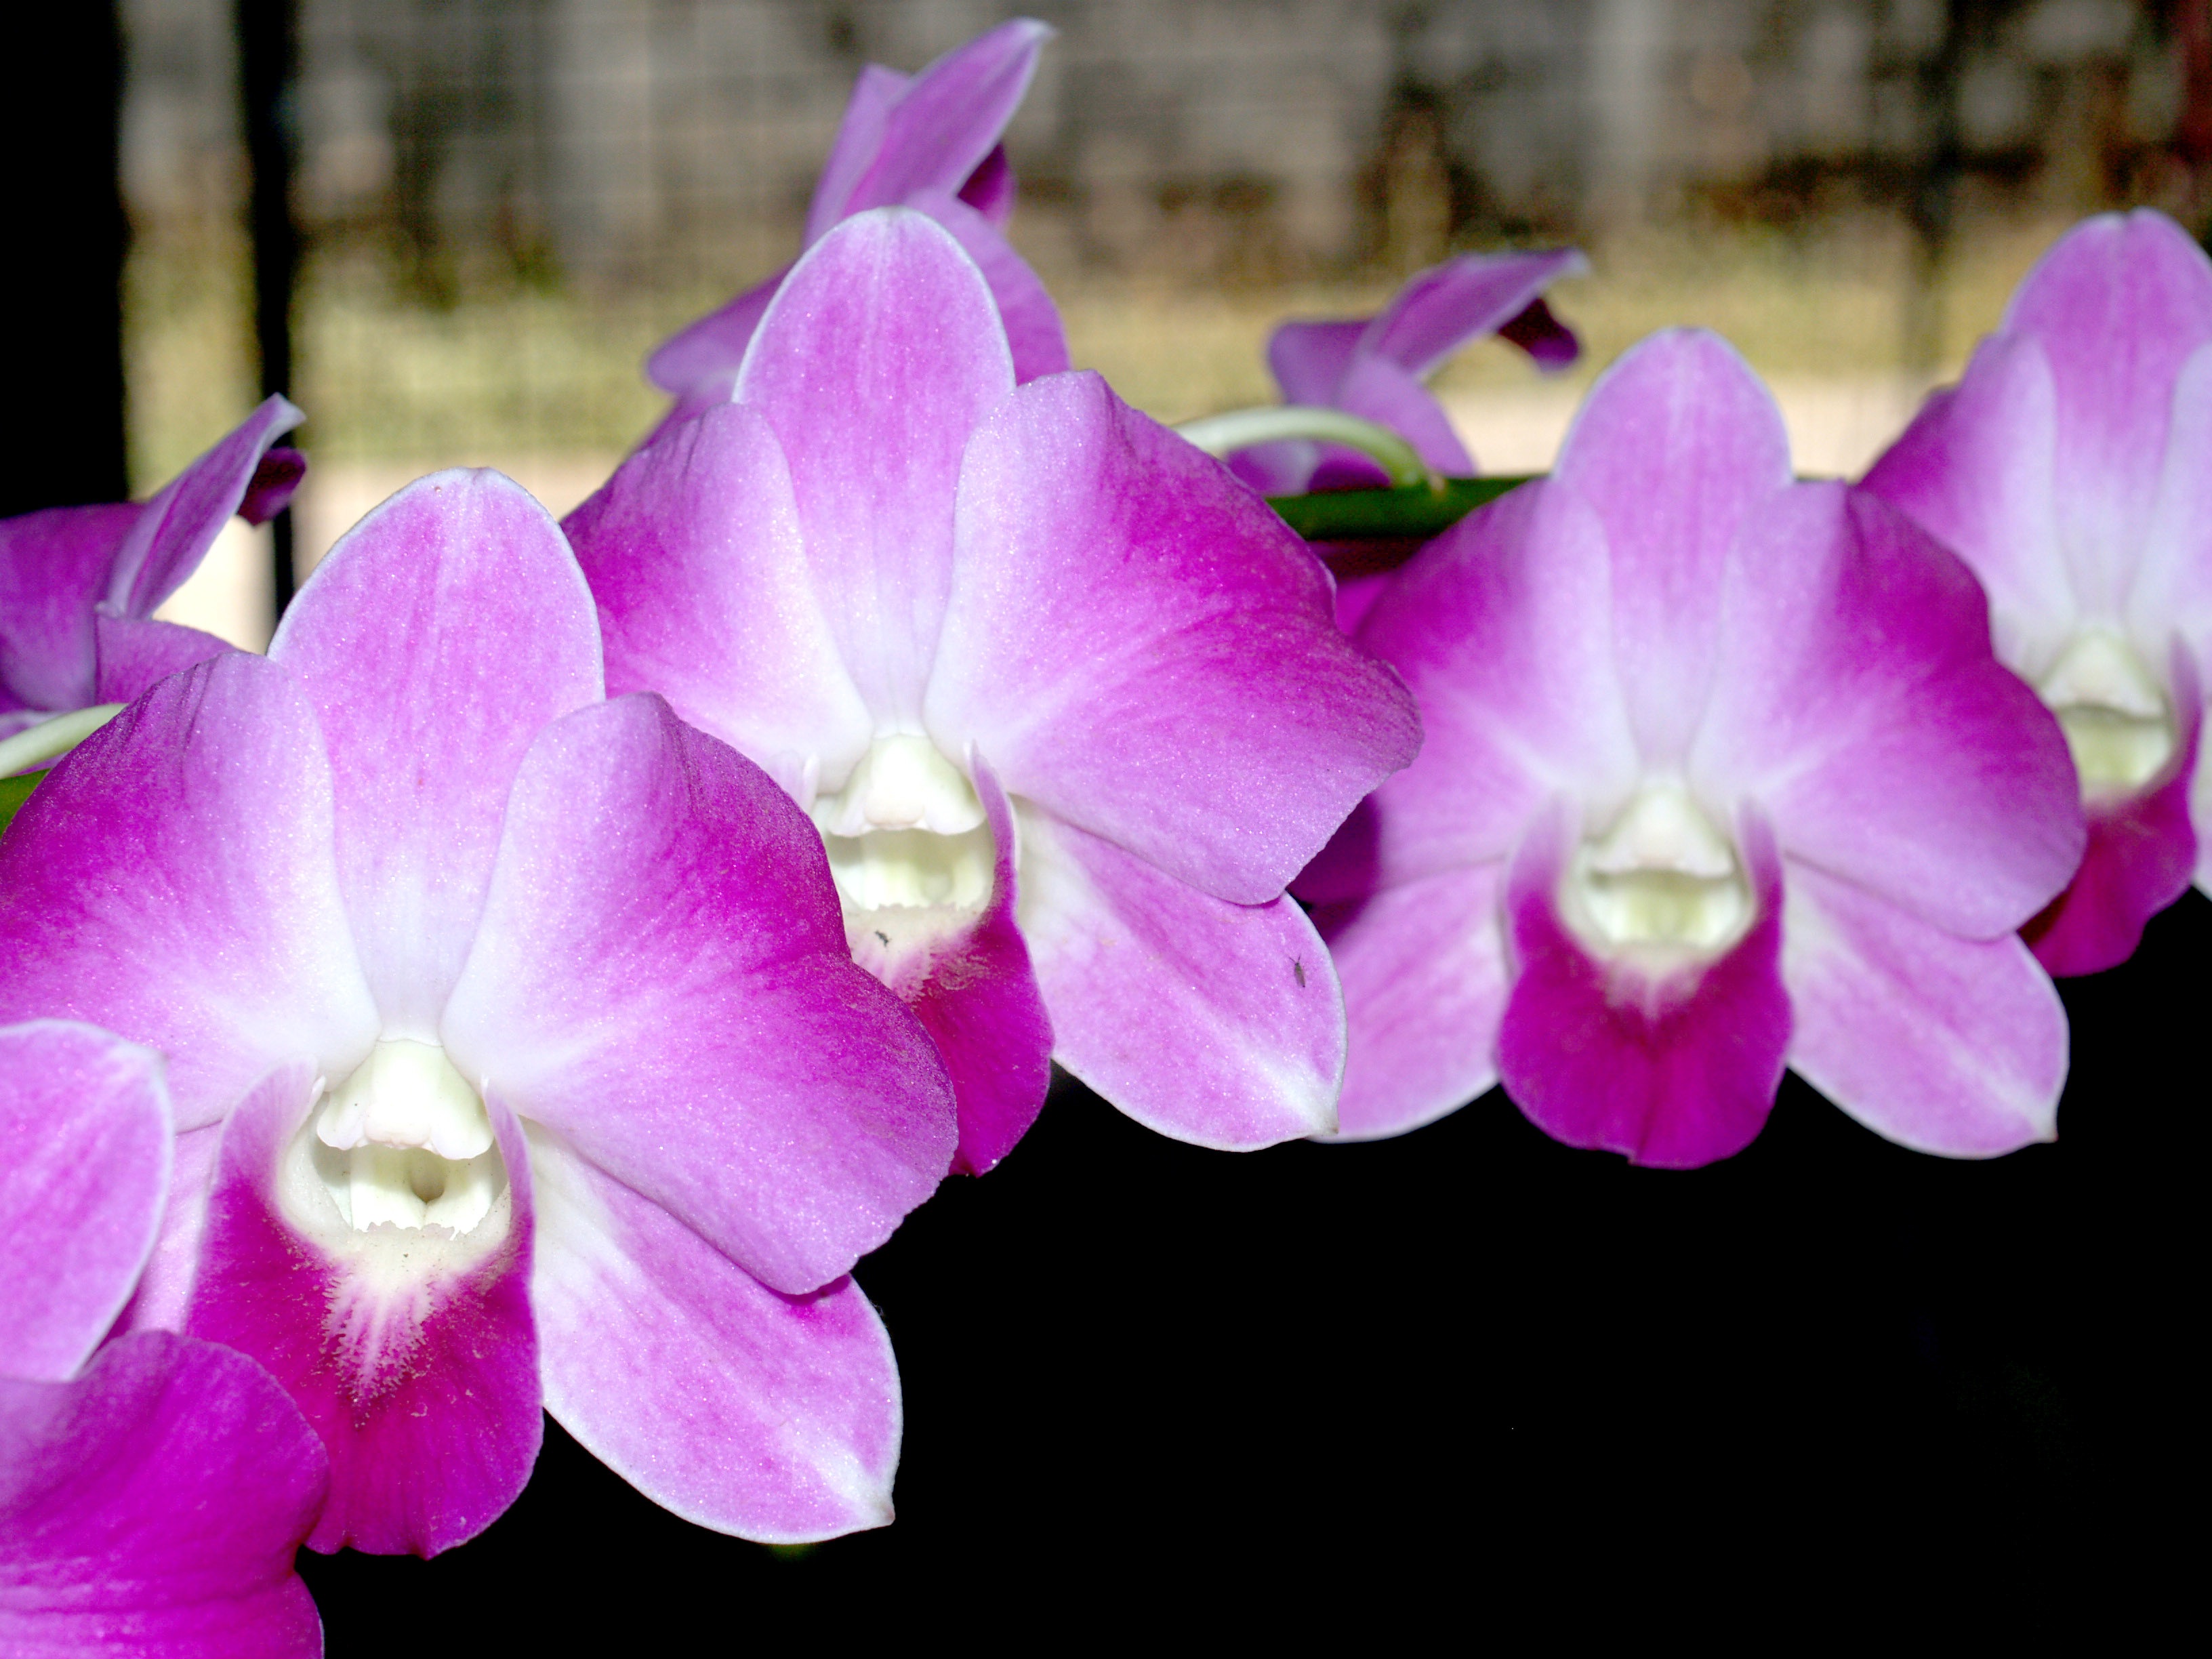
nature, branch, blossom, growth, plant, flower, purple, petal, bloom, summer, daisy, foliage, bouquet, decoration, spring, tropical, lush, color, natural, clean, botany, pink, flora, botanical, orchid, luxury, ornate, decorative, violet, blowing, bright, head, beautiful, conservation, event, exotic, bud, oriental, elegance, individual, carpel, flowering plant, phalanxes, cattleya, dendrobium, land plant, moth orchid, christmas orchid, cattleya labiata